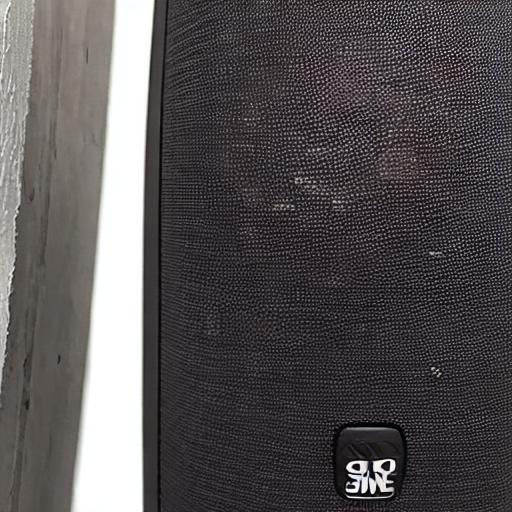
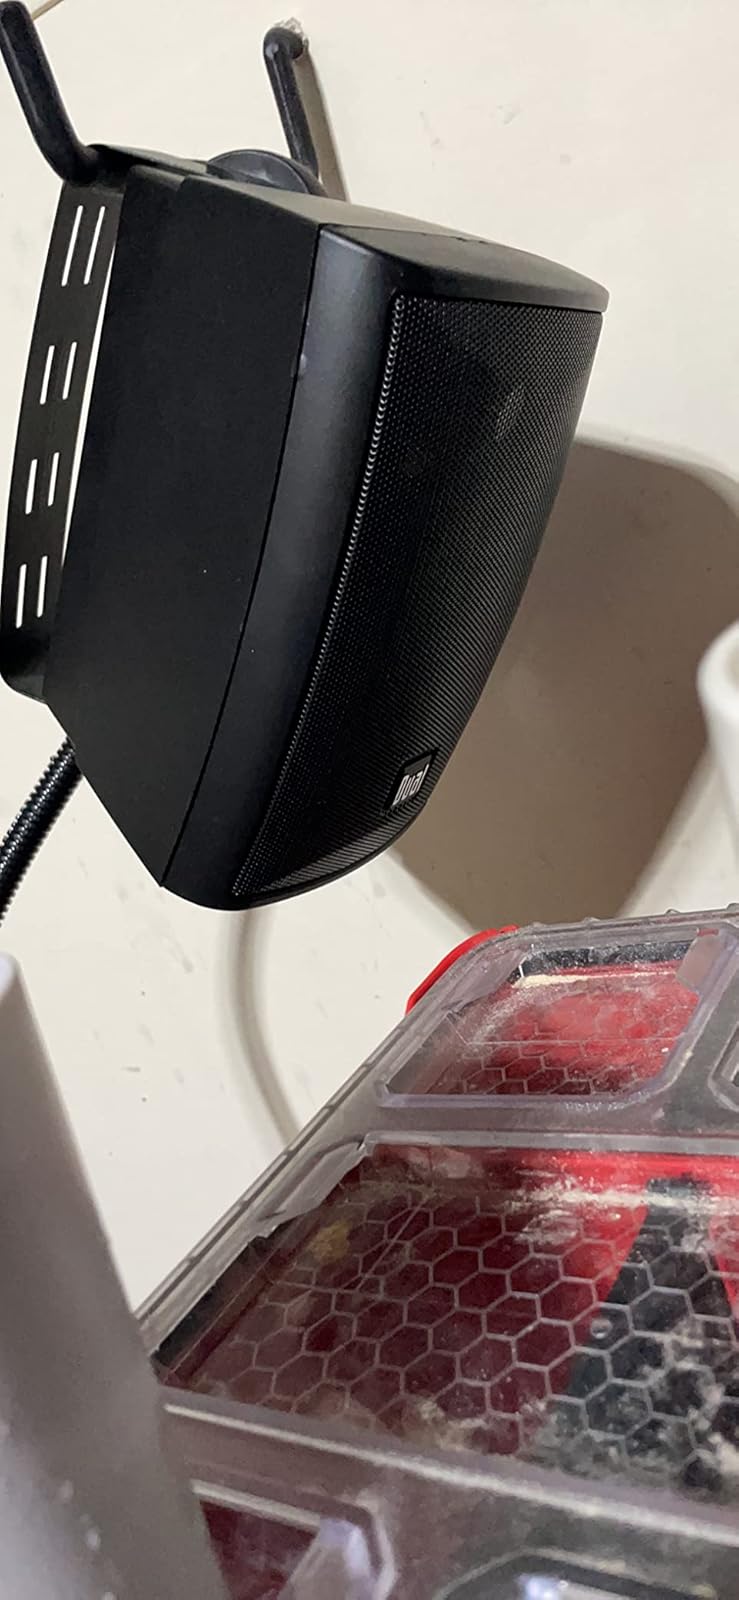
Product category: speaker
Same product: no